Vaikom Chandrasekharan Nair

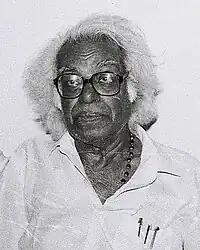
Vaikom Chandrasekharan Nair

Vaikom Chandrasekharan Nair (1928 – 13 April 2005), popularly known as Vaikom, was an Indian writer and journalist who wrote primarily in Malayalam. He was born in Vaikom, a village in Kottayam district of Kerala.